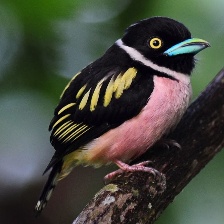
Species: BLACK AND YELLOW BROADBILL
Scientific name: EURYLAIMUS OCHROMALUS